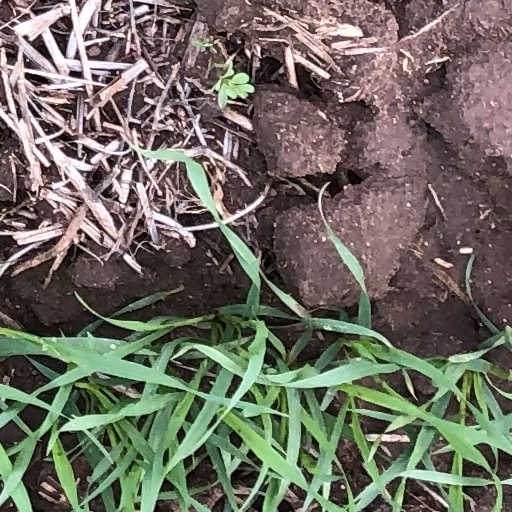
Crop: wheat